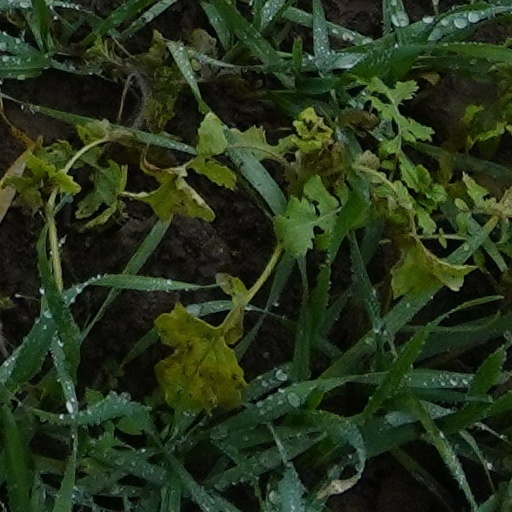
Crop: wheat